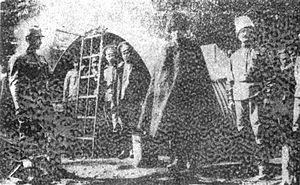
Przemyśl est une ville de la voïvodie des Basses-Carpates, dans le Sud-Est de la Pologne, à la frontière de l'Ukraine.